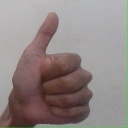
अक्षर: थ